Warhammer Online: Wrath of Heroes

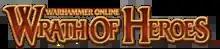

Warhammer Online: Wrath of Heroes was a multiplayer online battle arena being developed by BioWare Mythic and supposed to be published by Electronic Arts for Microsoft Windows until it was cancelled. The game was a spin-off based on "" and was a Play4Free title, Electronic Arts' free-to-play model.